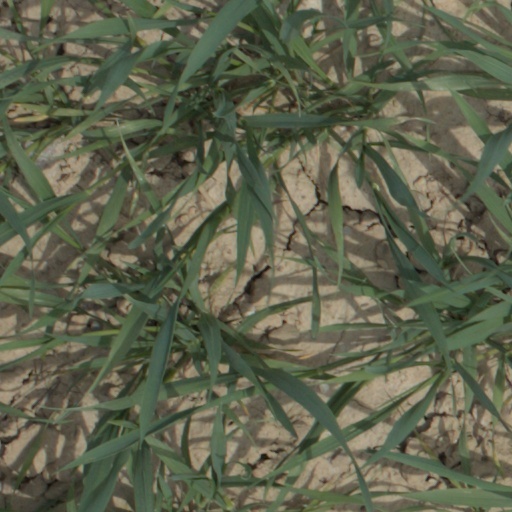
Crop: wheat